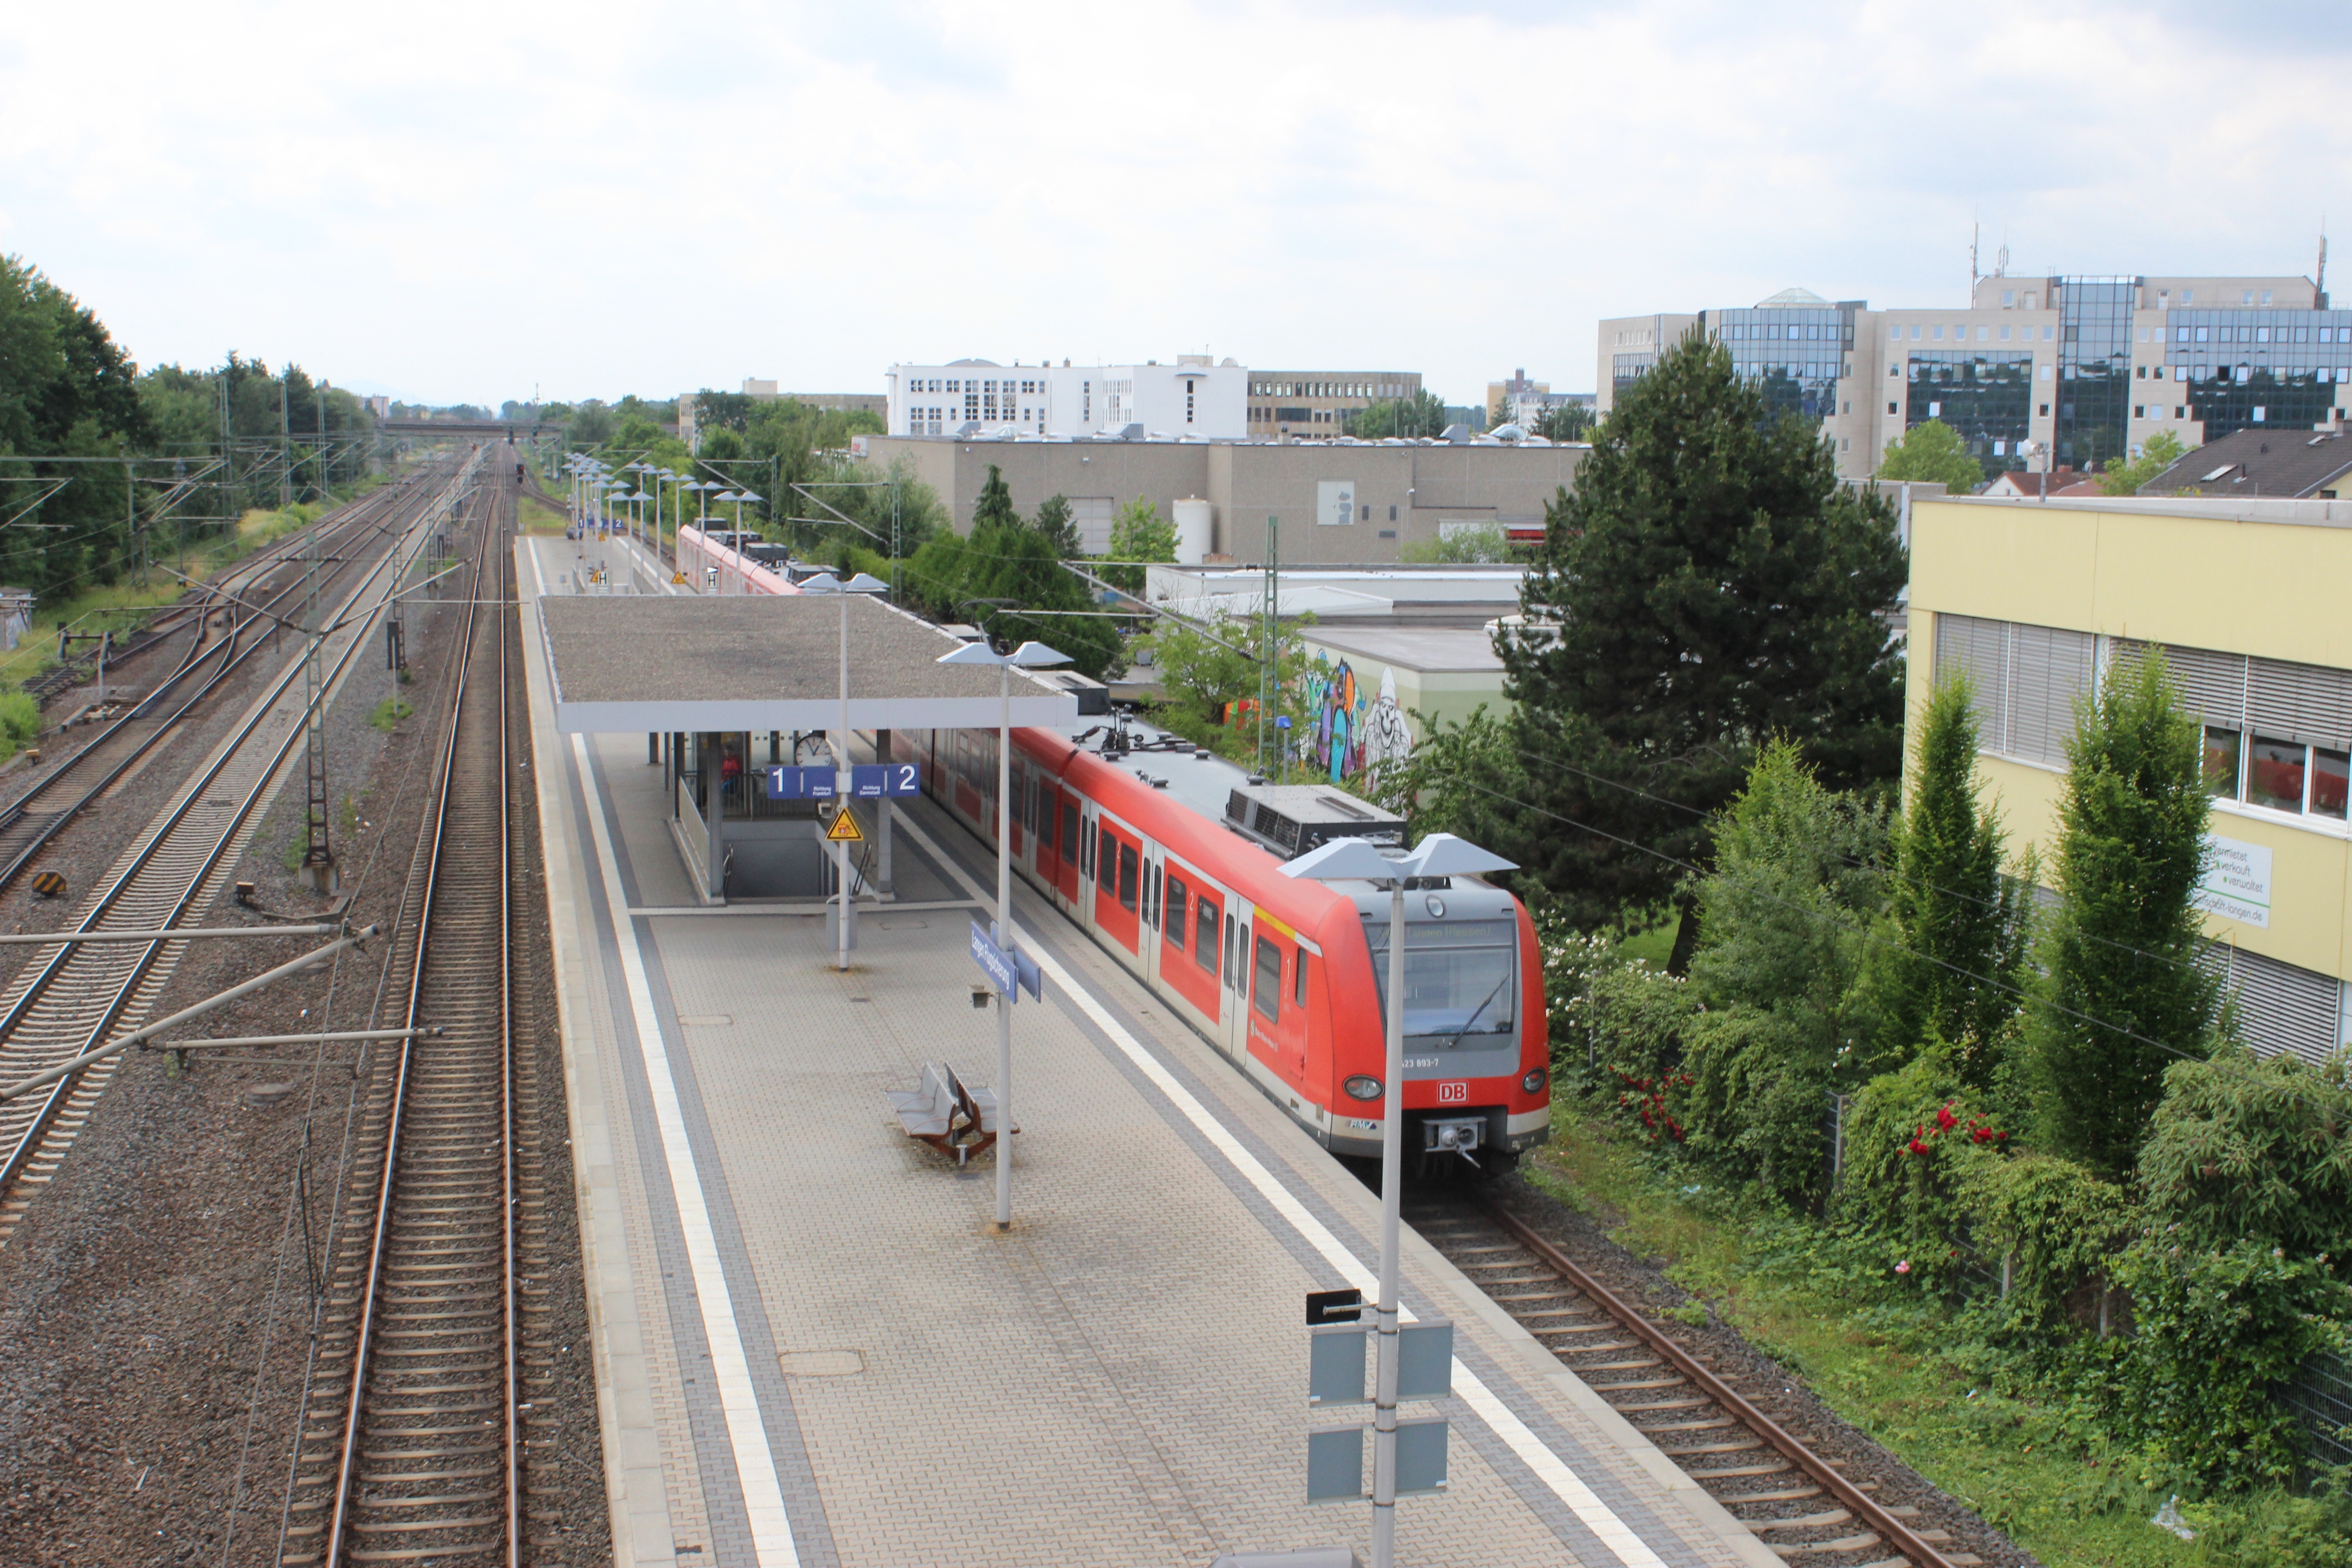
track, train, transport, vehicle, train station, lane, public transport, railway station, rail transport, gleise, land vehicle, residential area, rolling stock, metropolitan area